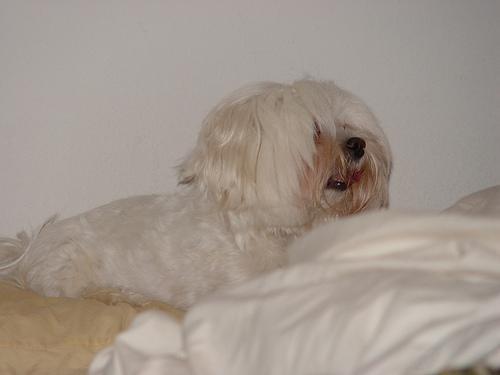
Maltese_dog